Heat burst

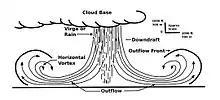
Microburst cross section

The first step in forecasting and preparing for heat bursts is recognizing the events that precede them. Rain from a high convection cloud falls below cloud level and evaporates, cooling the air. Air parcels that are cooler than the surrounding environment descend in altitude. Lastly, temperature conversion mixed with a downdraft momentum continues downward until the air reaches the ground. The air parcels then become warmer than their environment.